Henderina Scott

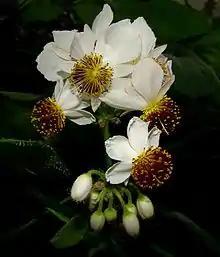
"Sparrmannia africana"

Her most innovative work was applying cinematography to record plant growth. She published her application of time-lapse photography to capture the movement of flowers of "Sparmannia africana", the African linden or African hemp. She had been in communication with Harry Bolus for information on the natural history of this species. Movement of the stamens had already been recorded by botanists but the petals, sepals and entire flower bud are also capable of comparatively rapid movement. Individual flowers of this species lived much longer in greenhouses in the UK than in its warmer natural habitat in South Africa. In addition to recording flower circumnutation and opening through drawings, she also applied cinematography. After reviewing available and affordable systems she used a Kammatograph, a filmless system available from 1900 where photographs are taken on a glass disc and could be projected using a magic lantern system. Kamm and Co. provided assistance in optimising the Kammatograph for her time-lapse studies. Some of these photographs were included in her scientific publications. None of the at least 12 original film discs have survived.